The Other ANZACs

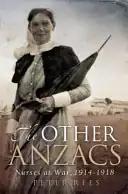

The Other ANZACs: Nurses at War 1914-1918 is a 2008 history book by Peter Rees. It is about the involvement of Australian and New Zealand nurses overseas during World War I, especially at Gallipoli and the Western Front. It is the basis for the 2014 ABC television series "ANZAC Girls".